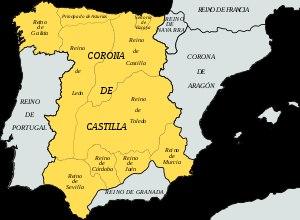
La couronne de Castille rassemblait les territoires qui étaient au Moyen Âge sous l'autorité des rois de Castille. On peut dater sa naissance du règne du roi Ferdinand Iᵉʳ de Castille, qui le premier rassembla sous son autorité en 1037 les royaumes de Castille et de León, ce dernier rassemblant déjà les royaumes des Asturies et de Galice. Après des partages dynastiques, la couronne de Castille fut reformée en 1230 sous le règne du roi Ferdinand III de Castille. De plus, la couronne s'agrandit grâce à la Reconquista, intégrant de nombreux royaumes pris aux musulmans. Par le mariage des Rois catholiques, elle forme une union dynastique avec la couronne d'Aragon, mais conserve son indépendance nominale. Après deux siècles d'union, elle est dissoute et fondue en 1715 dans un royaume d'Espagne par les décrets de Nueva Planta. Pendant cette période d'union des couronnes, elle est le centre économique, culturel et politique de la monarchie espagnole. Le titre d'usage du souverain de la couronne de Castille est « roi de Castille et de León », quoique l'on trouve aussi le plus simple « roi de Castille ».